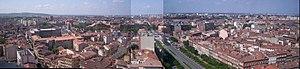
Panorama de Toulouse, montage avec 3 photos